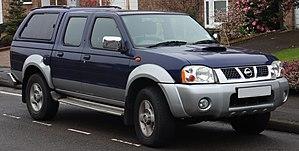
Un pick-up, aussi appelé SUT, est un véhicule utilitaire léger muni d'une benne ou d'un espace ouvert à l'arrière.